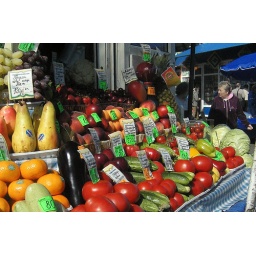
A colorful array of fruits and vegetables at the food market near the Bagrationovskaya Metro station in Moscow.